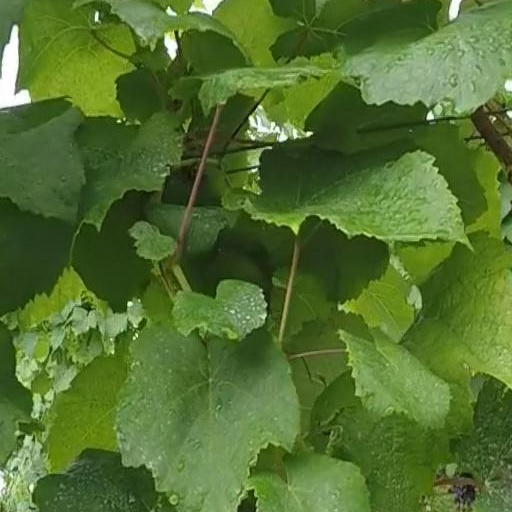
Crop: grape